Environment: real
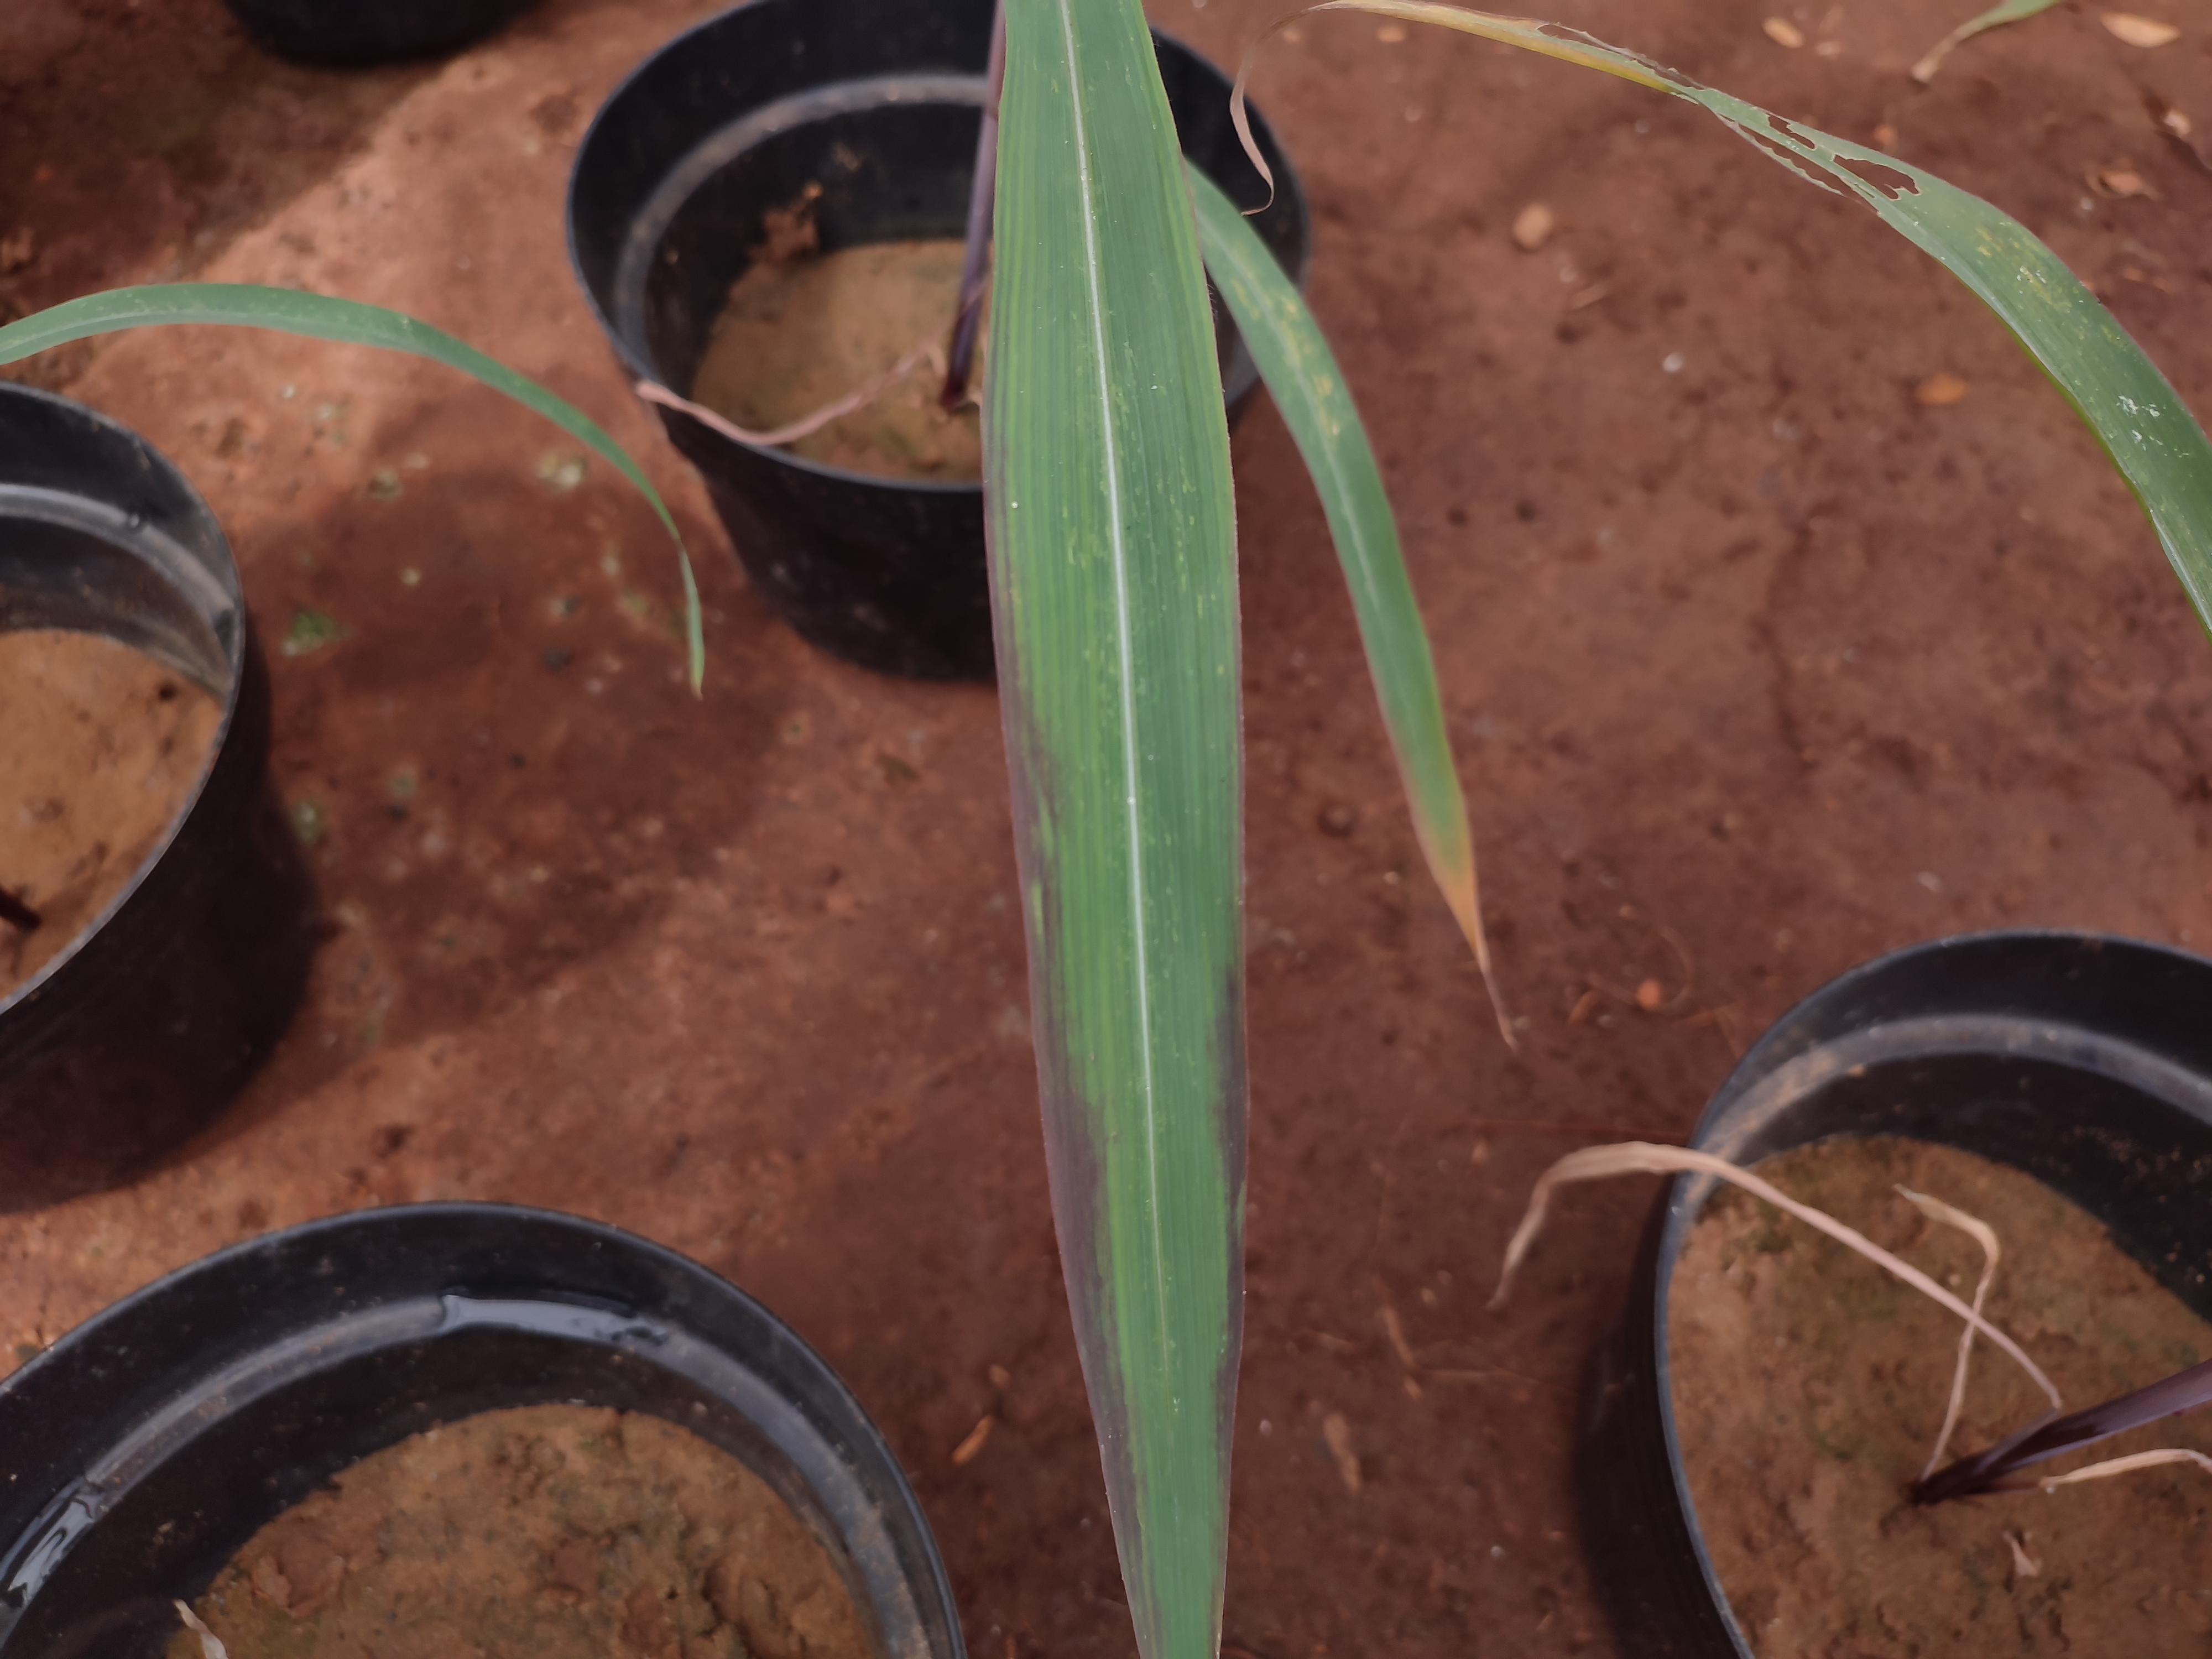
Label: phosphorus_deficiency